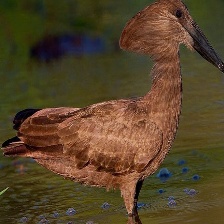
Species: HAMERKOP
Scientific name: SCOPUS UMBRETTA